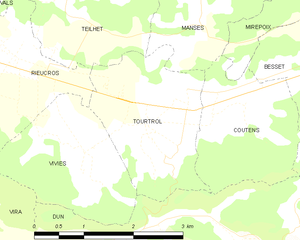
Carte des communes françaises: Tourtrol